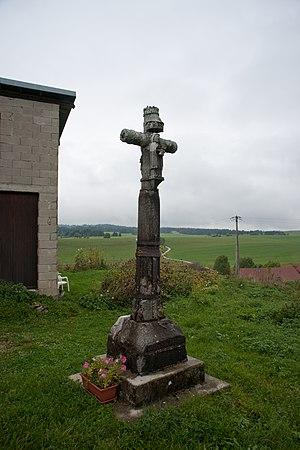
Croix de la Combille This building is inscrit au titre des Monuments Historiques. It is indexed in the Base Mérimée, a database of architectural heritage maintained by the French Ministry of Culture,
Châtelblanc est une commune française située dans le département du Doubs, en région Bourgogne-Franche-Comté. Châtelblanc possède un vaste domaine skiable connecté à la GTJ.